Aunt Daisy

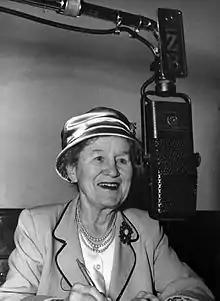
Aunt Daisy in 1959

Maud Ruby Basham (née Taylor; 30 August 1879 – 14 July 1963), usually known as Daisy Basham or professionally as Aunt Daisy, was a New Zealand radio broadcaster from 1930 to 1963. Her various nicknames included "New Zealand's First Lady of the Radio", "Everybody's Aunt" and "The Mighty Atom" due to her 'radio activity' but also a comment on her small stature.